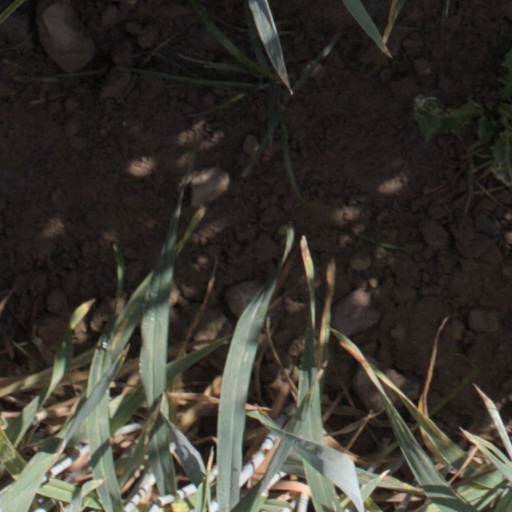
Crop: wheat